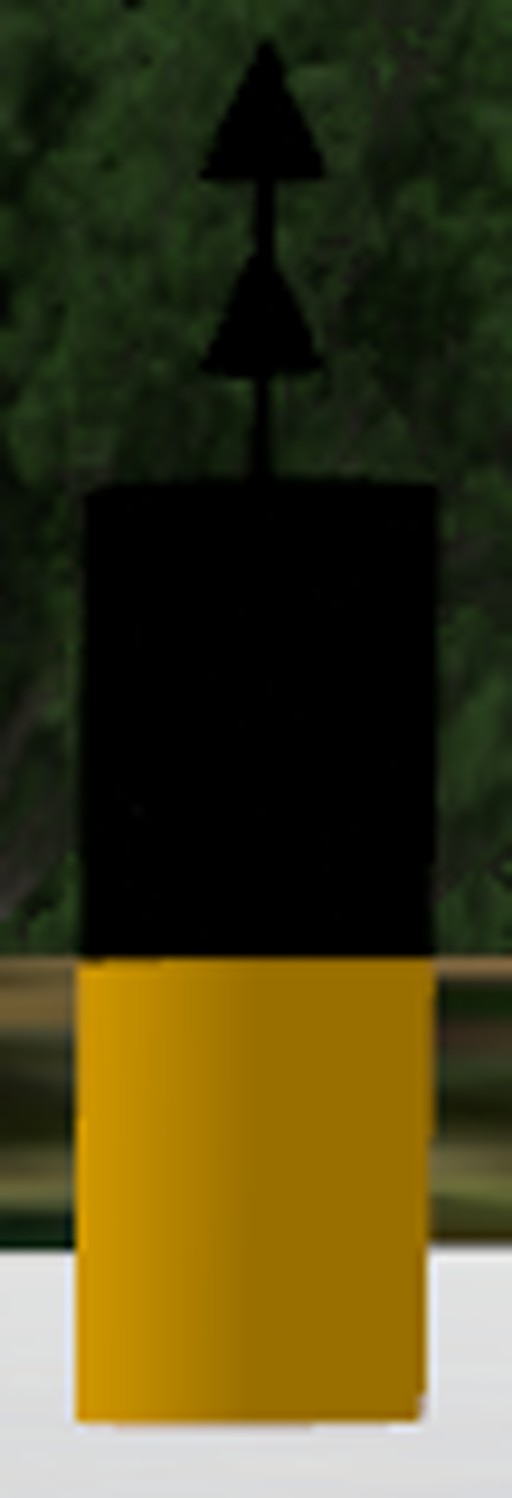
Label: cardinal_north
Descriptions: two cones with apexes pointing upward on the buoy top mark ||| two cones with peaks upward on the buoy top mark ||| black upper half and yellow lower half (2 bands)